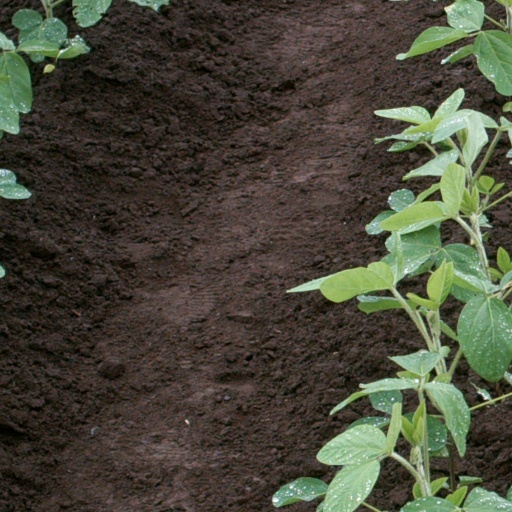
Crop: soybean